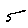
Label: 5